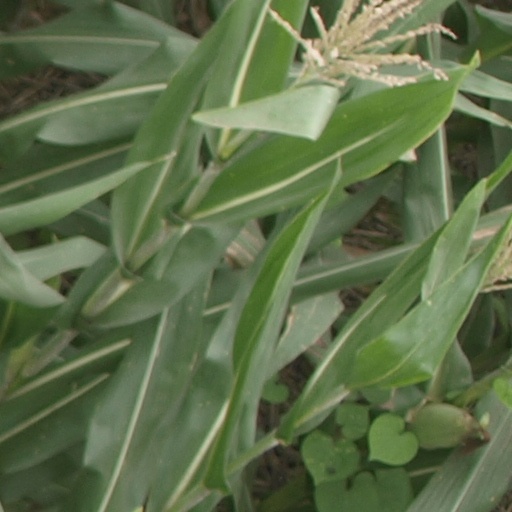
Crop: maize; corn